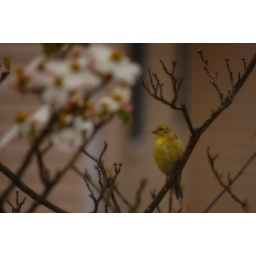
American Goldfinch hanging out in the tree outside the window; shot through a screen window on a wet cloudy morning.